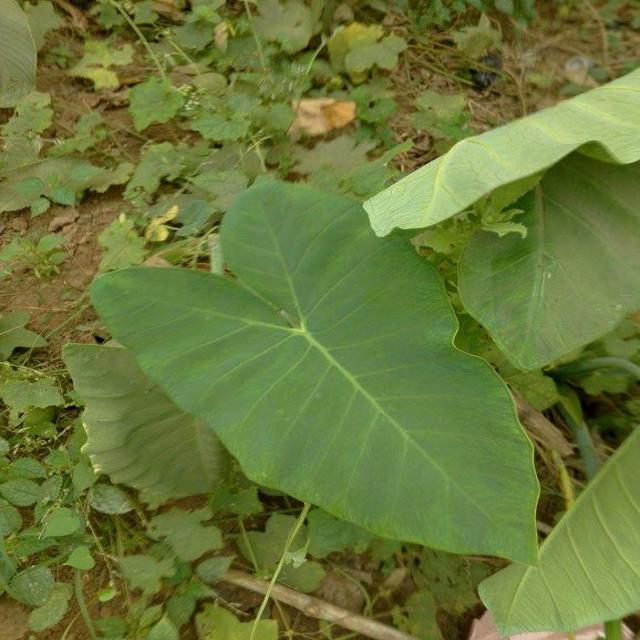
Label: Healthy